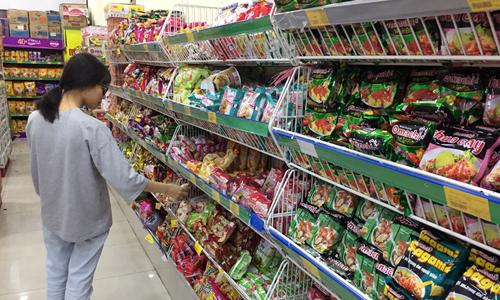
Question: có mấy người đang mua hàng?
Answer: có một người